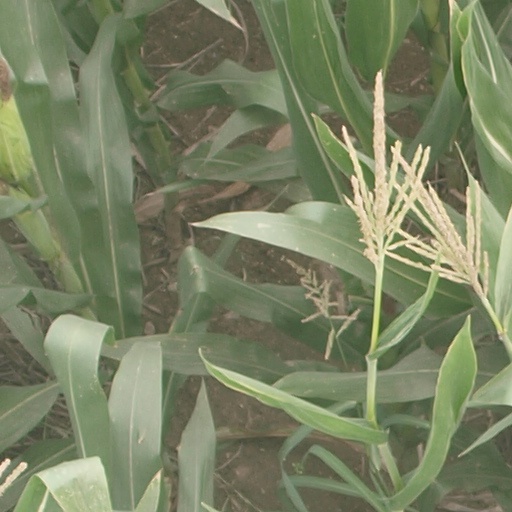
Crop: maize; corn